Scotsport

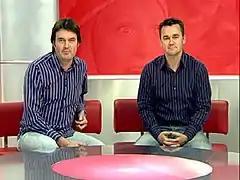
Final hosts of "Scotsport"

Despite being one of the world's longest-running sports television programmes, there were only five main anchors in its 51 years on air, largely due to the 32-year tenure of Arthur Montford, who retired in May 1989. Montford was succeeded by Jim White, Jim Delahunt, and finally, the pairing of Grant Stott and Andy Walker, who also anchored STV's "Champions League" coverage.